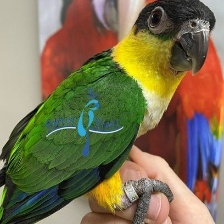
Species: BLACK HEADED CAIQUE
Scientific name: PIONITES MELANOCEPHALUS